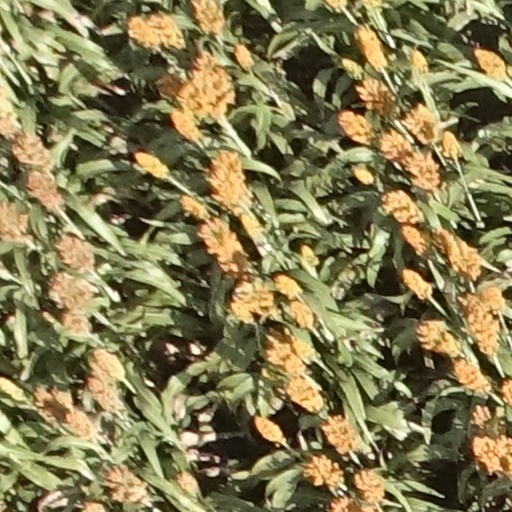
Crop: sorghum